History of Banbury

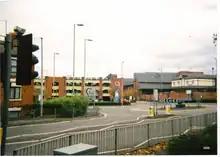
The Castle Quay shopping centre, and car park visible to the left.

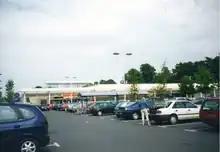
Sainsbury's supermarket in Banbury during 2000. It was enlarged in 2009–2010.

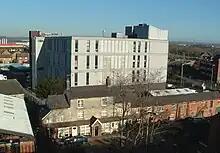
The mid-1970s British Telecom telephone exchange building dwarfs the house and buildings behind Castle Street.

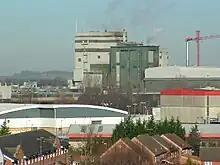
The Kraft Factory. A familiar sight on the skyline of Banbury is steam from the Kraft Factory.

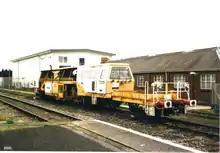
Carillion ballast/track tamper train at Banbury station in the mid-2000s. The red brick work shed behind it is one of the surviving Britannia Works buildings.

In 1870 Mr. T. R. Cobb sold his web-girth making mill to a company that later became the Banbury Tweed Co. Grain, brewing, wool and cloth were the centuries-old trade of Banbury, but the Banbury Tweed Co. factory finally closed its factory in 1932, bringing an end to an era. The historic background to Banbury's industry began with a few grain merchant's mills and weavers' looms under the Normans and this was continuing in some form until the last tweed factory closed in the 1920s, despite the then new industries like the nearby lime kiln and cabinet manufacture works, Neithrop's timber yard or Grimbury's clay pit and clay kilns.